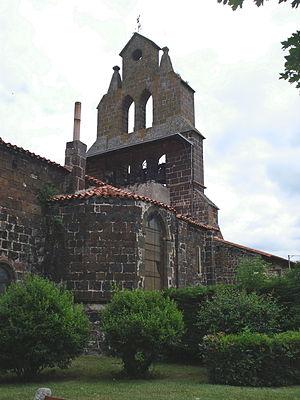
Solignac-sur-Loire est une commune française située dans le département de la Haute-Loire en région Auvergne-Rhône-Alpes.